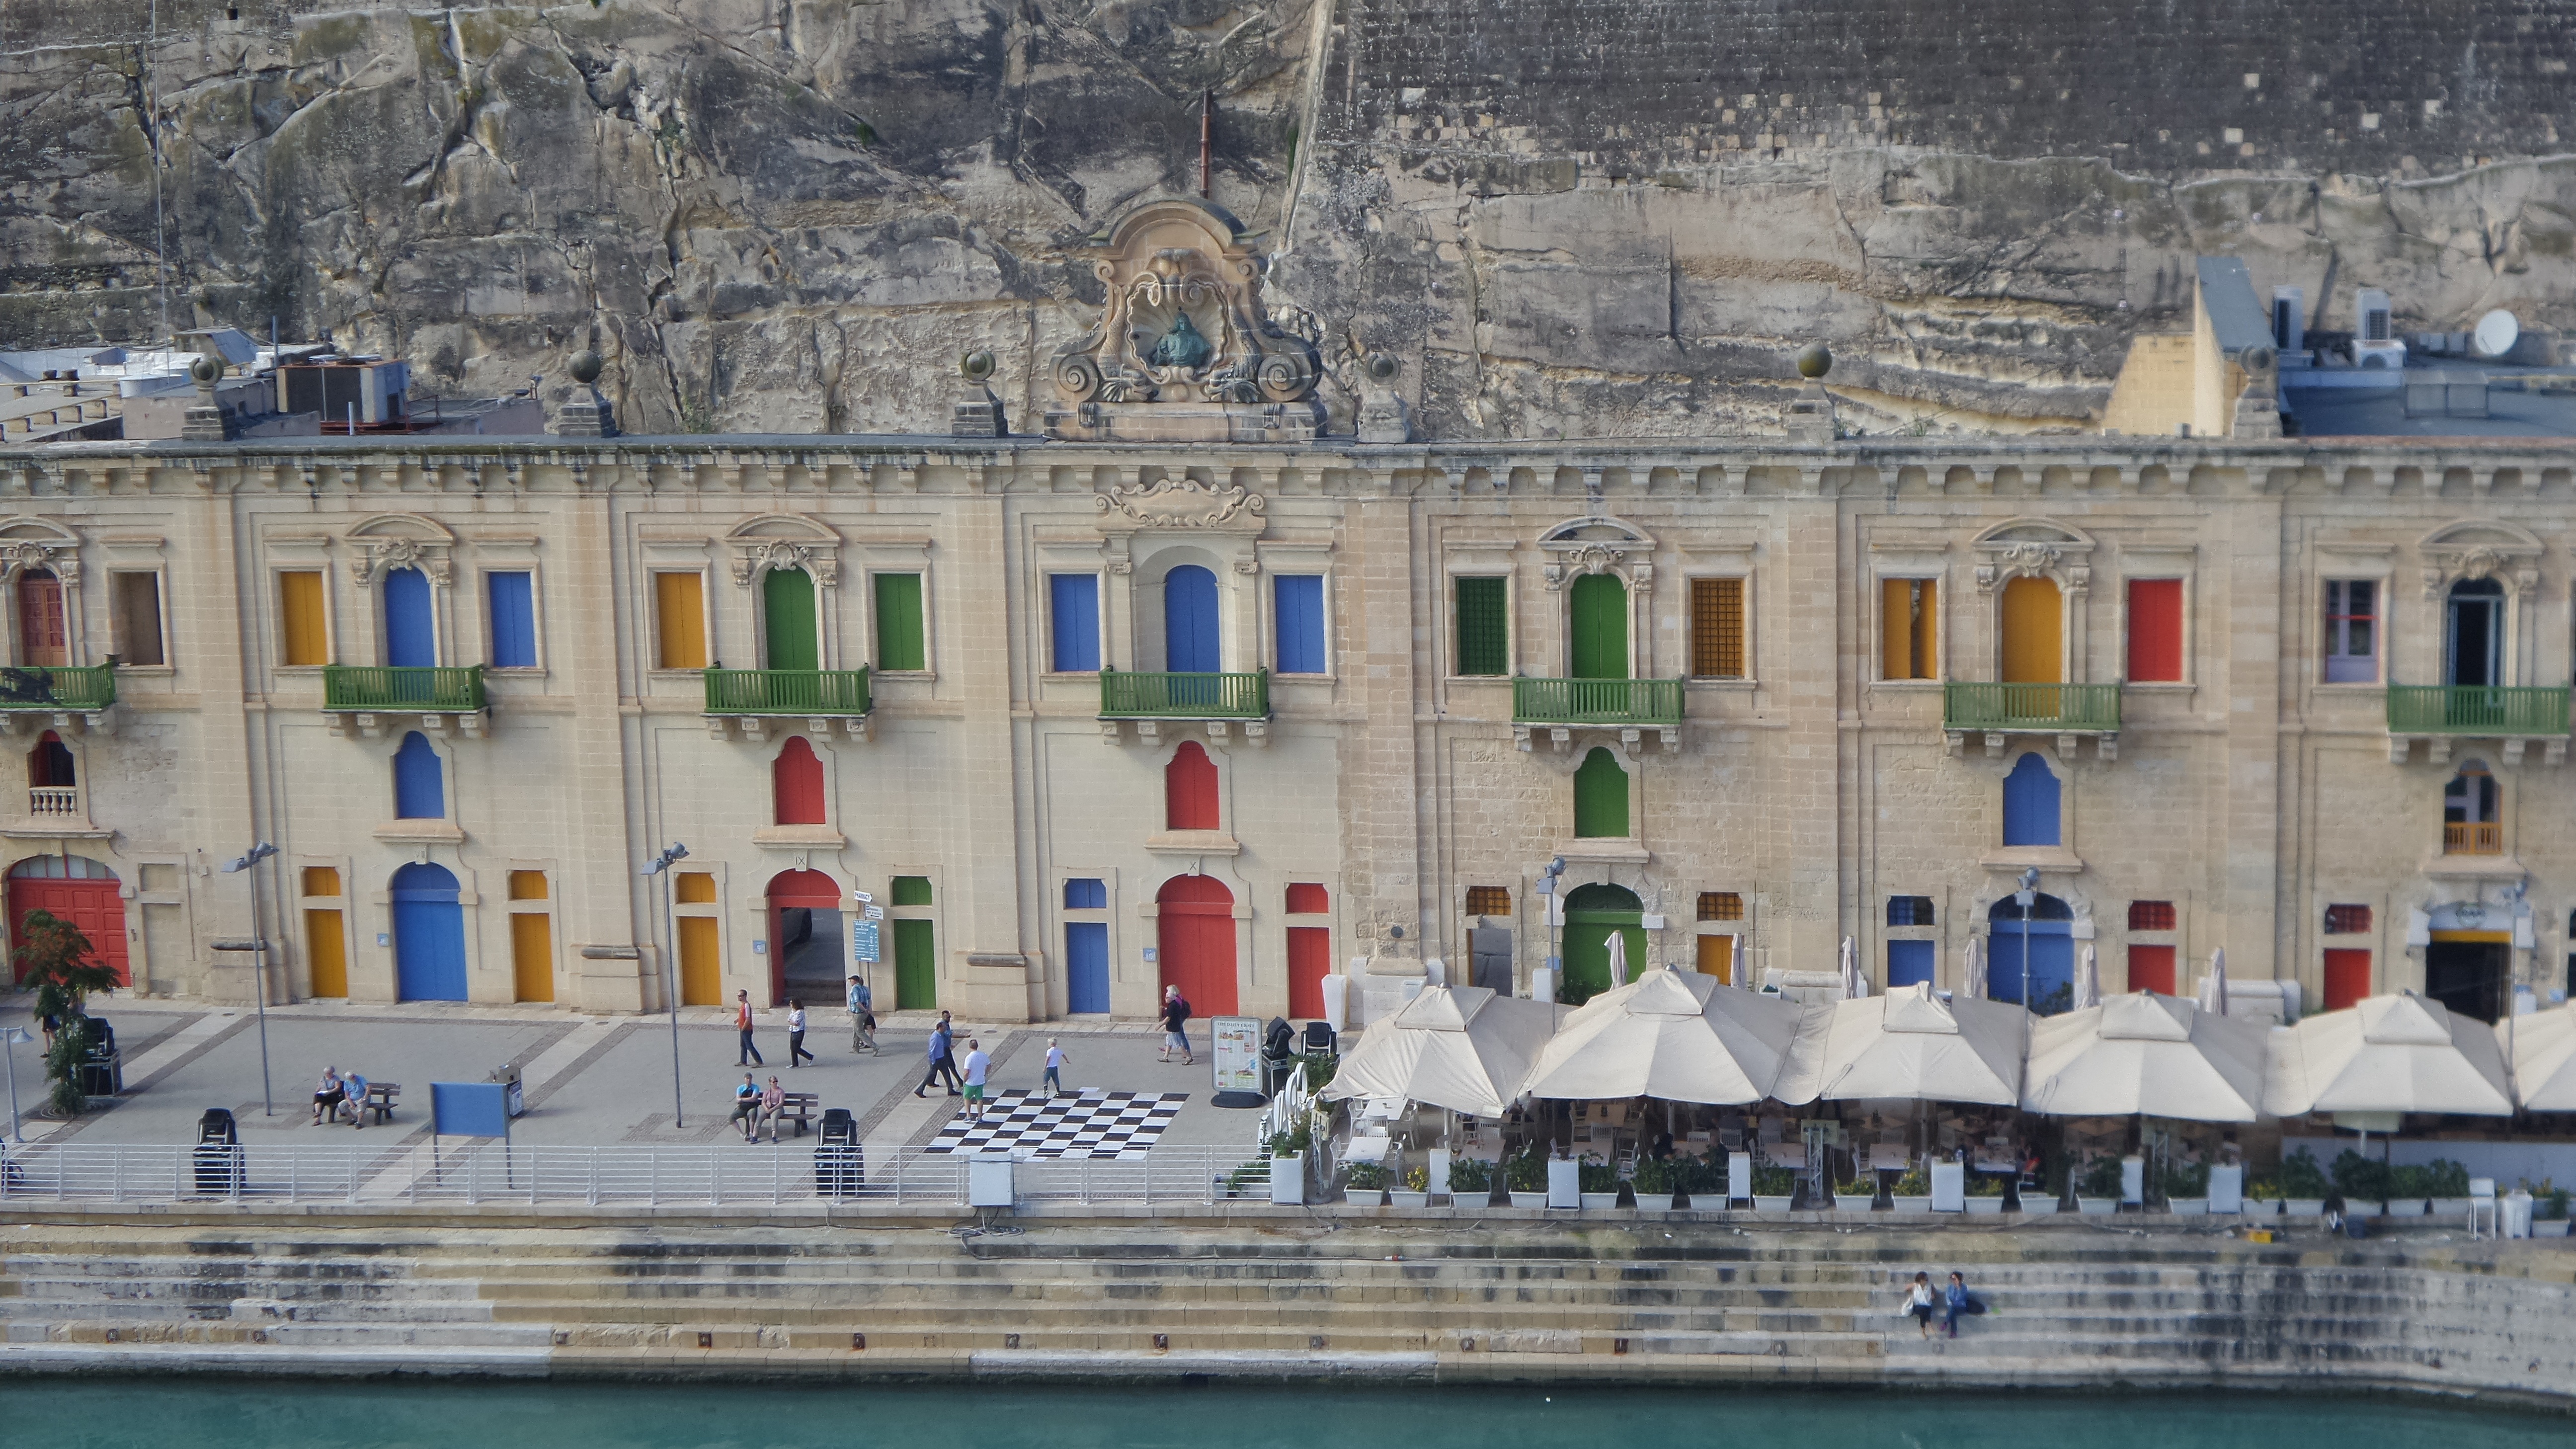
sea, palace, ship, vehicle, details, views, watercraft, cruise ship, passenger ship, tours, malta island